1899 Aydın–Denizli earthquake

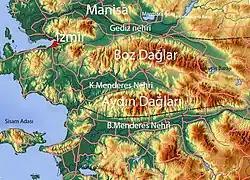
Büyük Menderes Graben

The 1899 earthquake was the result of rupturing an active normal fault in the West Anatolian Extensional Province. The fault responsible for the earthquake was a south-dipping, low-angle structure which also formed the Büyük Menderes Graben. It represented the northern boundary of the graben. The rupture is thought to have initiated beneath the surface. Earthquakes in the Denizli area are frequent, with at least eight historically damaging events recorded since 60 CE.